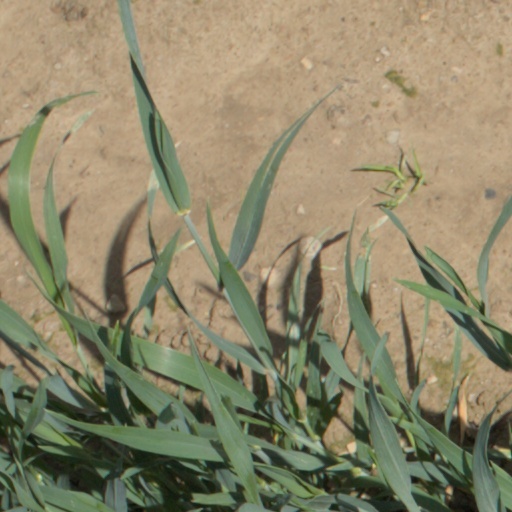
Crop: wheat